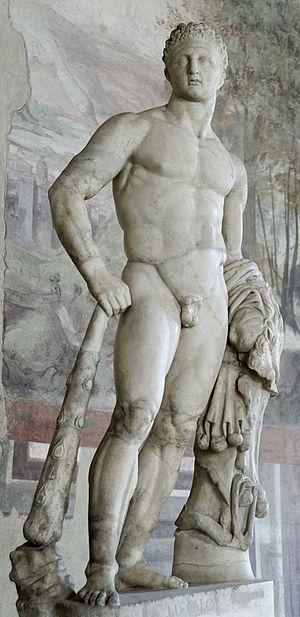
Héraclès à la massue et la peau de lion. Marbre cristallin à gros grain, copie romaine du IIe siècle ap. J.-C. d'après un original grec du IVe siècle av. J.-C. attribué à Lysippe.